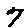
Label: 7